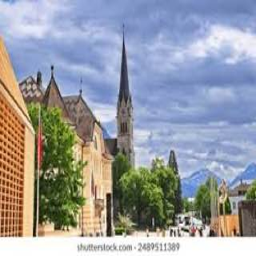
Kathedrale St. Florin